Features new to Windows Vista

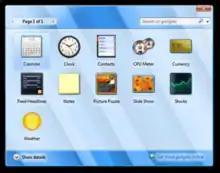
Windows Gadgets

Windows Sidebar is an interface that hosts Microsoft Gadgets, which are small applications designed for a particular purpose. Windows Sidebar is positioned rightward on the desktop, though users can place it leftward or detach gadgets to the desktop. Windows Vista includes "Calendar", "Clock", "Contacts", "CPU Meter", "Currency Conversion", "Feed Headlines", "Notes", "Picture Puzzle", "Slide Show", "Stocks", and "Weather" gadgets. Microsoft hosted a Web gallery for users to download and install additional gadgets.